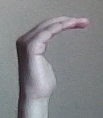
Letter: haa